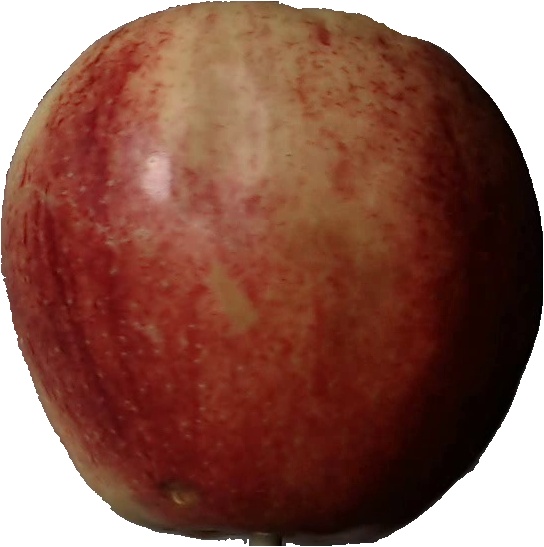
Label: apple_red_3